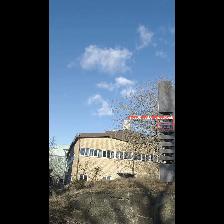
Label: NonHuman